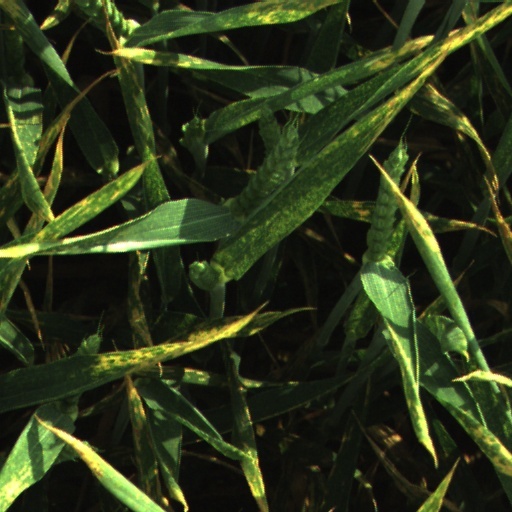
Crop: wheat